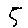
Label: 5